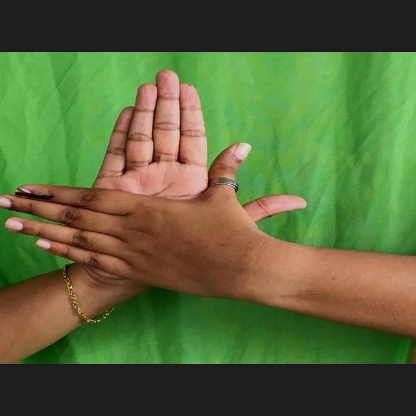
Mudra: Chakra